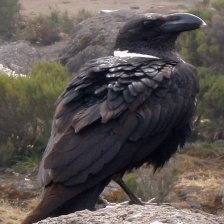
Species: WHITE NECKED RAVEN
Scientific name: CORVUS ALBICOLLIS